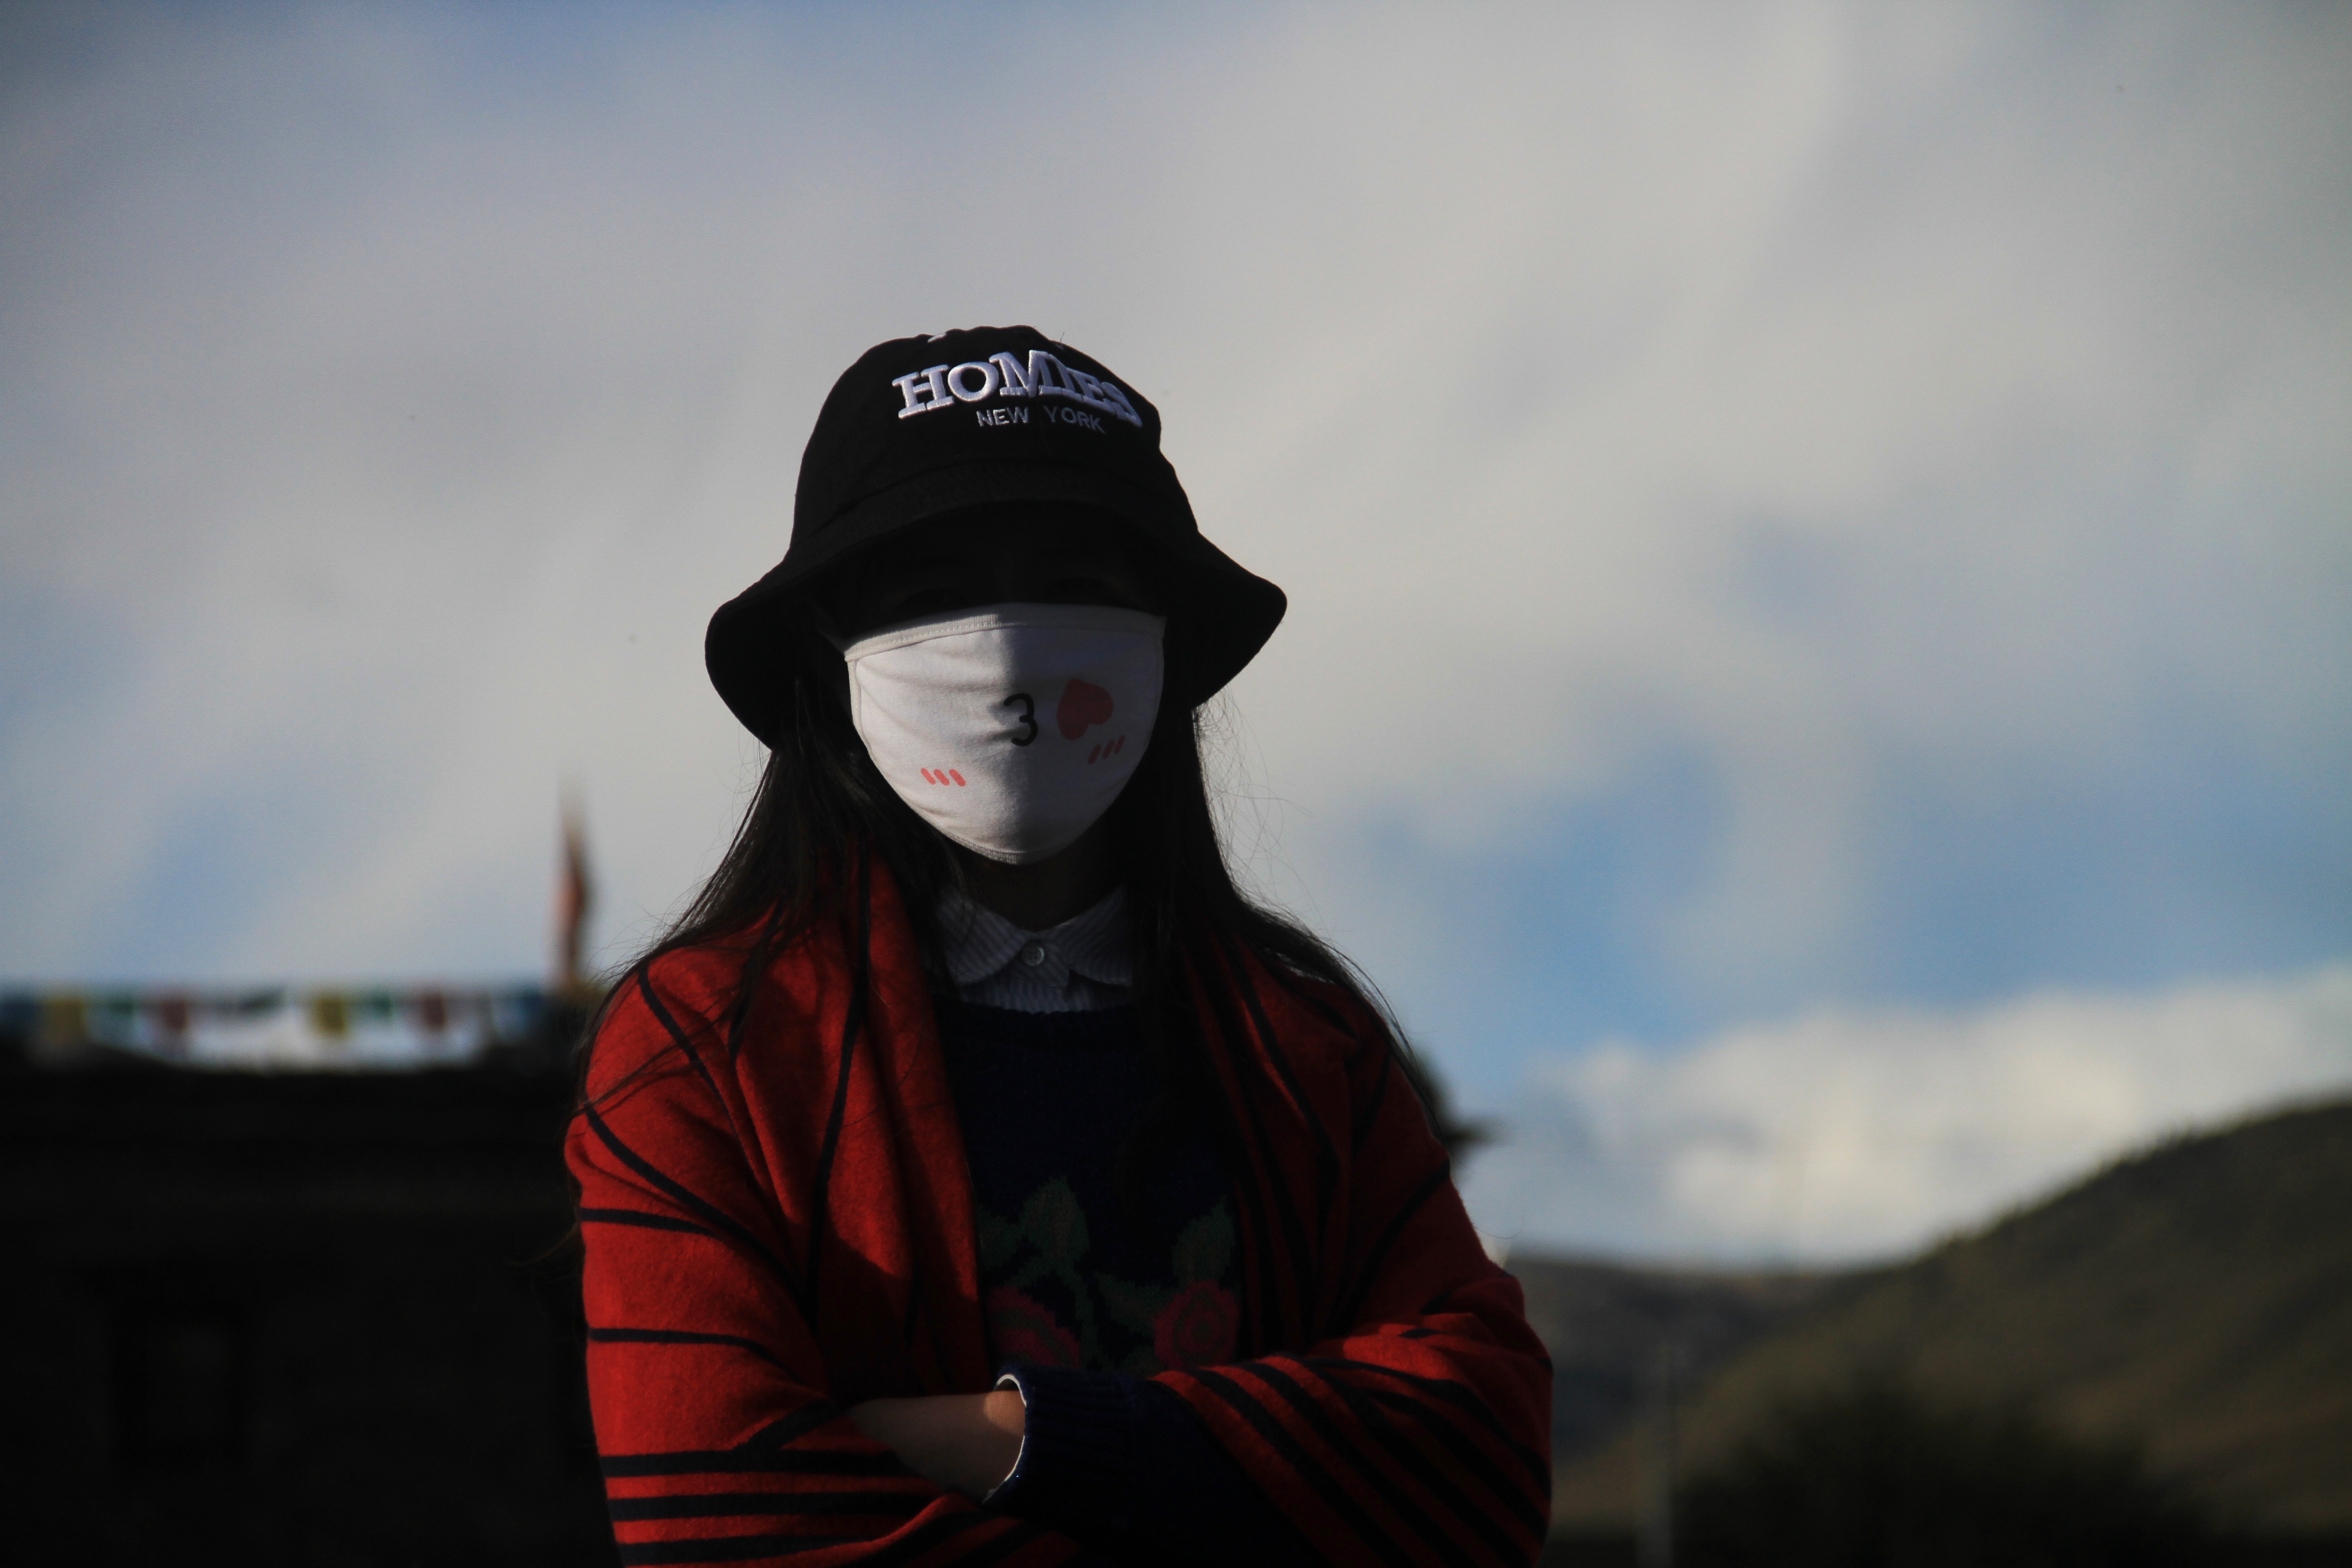
snow, winter, woman, asia, beauty, wassily kandinsky, figure photography, facial mask